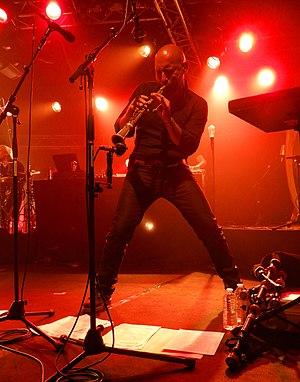
Cyrille Bonneau au festival Mythos à Rennes en mars 2019.
Cyrille Bonneau est un musicien français, sonneur de bombarde, ainsi que de divers instruments comme le saxophone, la flûte, le smallpipe ou le bagpipe. Il joue également du duduk arménien et du ney.